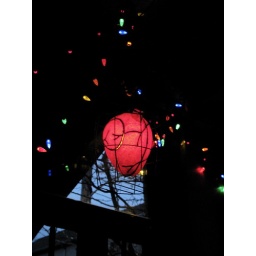
a paper heart in the bar